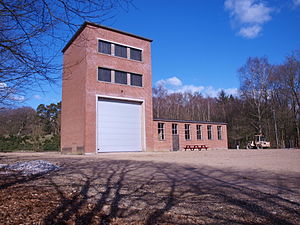
Harteværket
Bygning bag ved Harteværket
Bygning bag ved Harteværket
Harteværket er et vandkraftværk ved Kolding, som blev bygget i årene 1918-1920 og er Danmarks første større vandkraftværk. Kraftværket udnytter vandets faldhøjde på 25–26 m, som er Danmarks største. Det drives nu som oplevelsescenter i naturskønne omgivelser.